Glasbury (electoral ward)

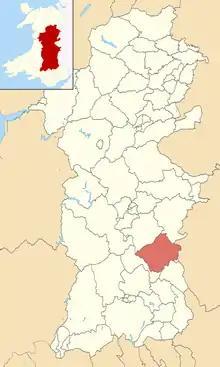
Glasbury ward location in Powys, Wales

Glasbury is an electoral ward in central Powys, Wales. It covers the community of Glasbury (which contains part of the village of the same name) as well as the neighbouring communities of Clyro and Painscastle. The ward elects a county councillor to Powys County Council.